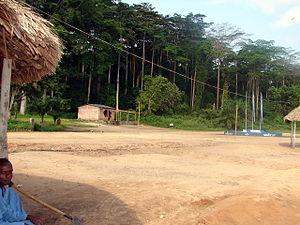
La province de la Tshopo est depuis 2015 une des 26 provinces que compte la république démocratique du Congo à la suite de l'éclatement de la Province orientale.